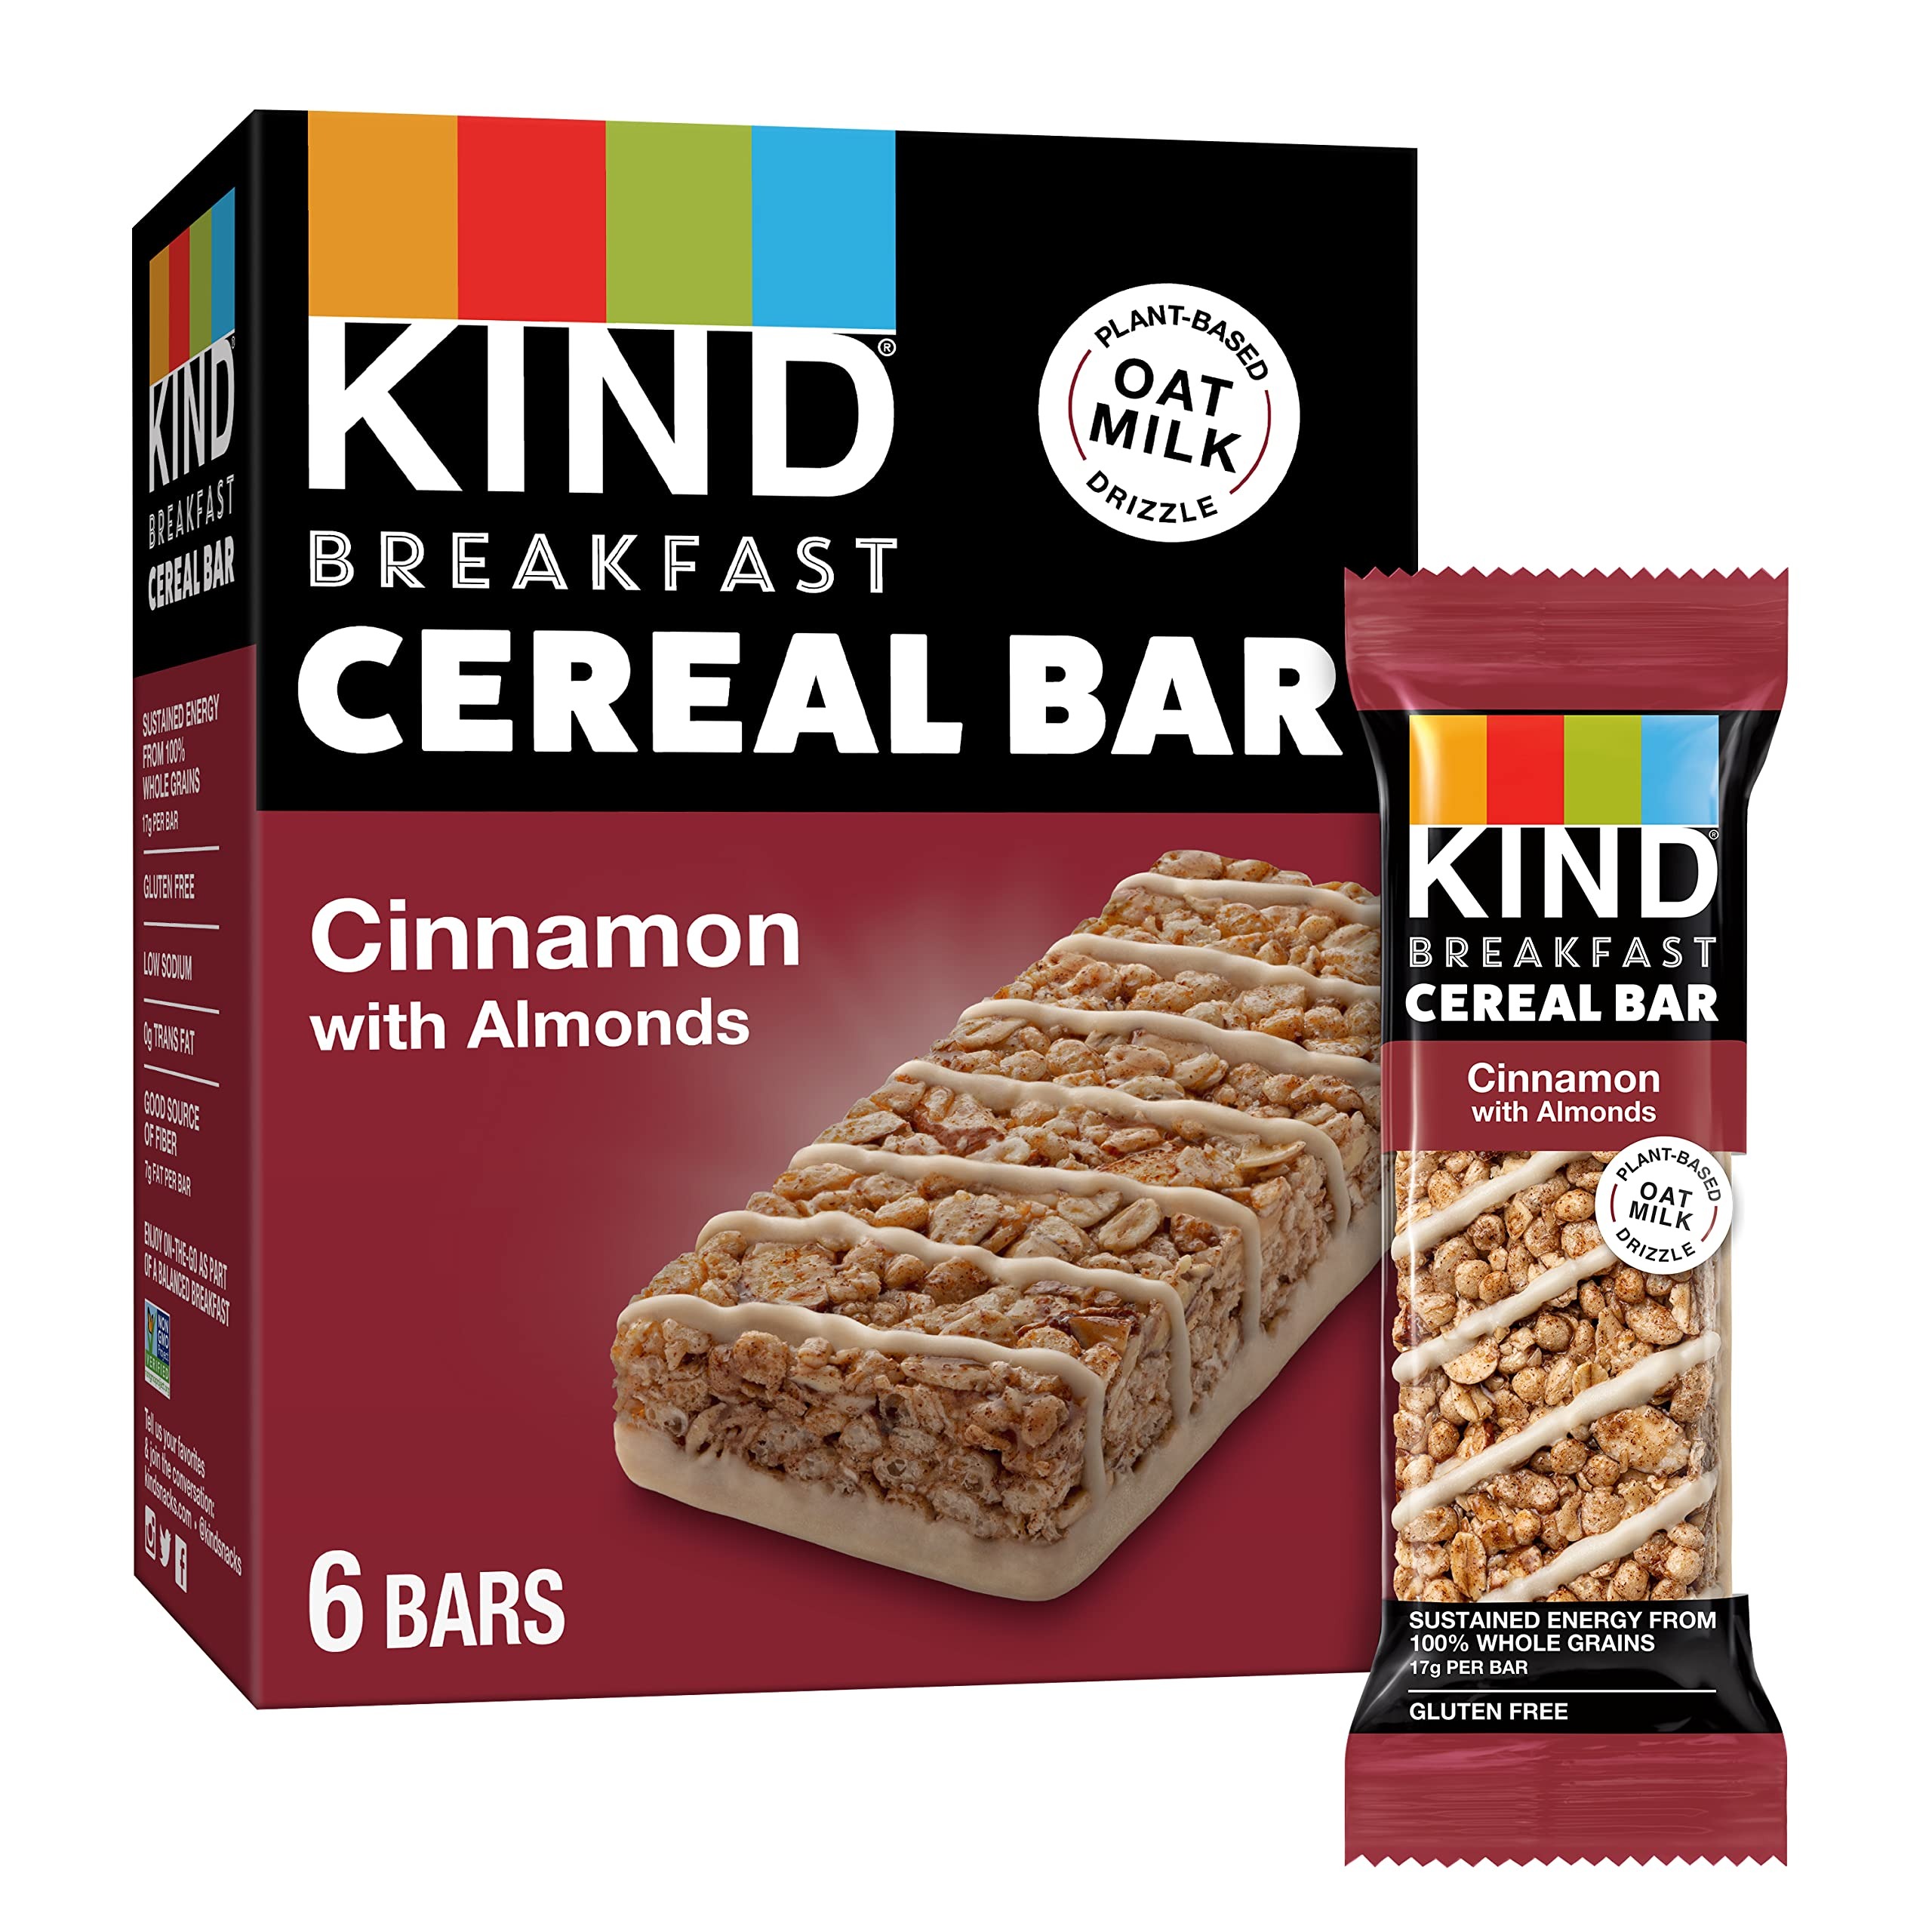
Item Name: KIND Breakfast Cereal Bars, Gluten Free Snacks, Cinnamon with Almonds, 9.3oz Box (36 Bars)
Bullet Point 1: Contains six, 9.3-ounce boxes of 6 KIND Breakfast Cereal Bars
Bullet Point 2: KIND Breakfast Cinnamon with Almonds Cereal Bars are a delicious bar with sustained energy from 100% whole grains (17g per bar)
Bullet Point 3: Combination of crispy, light texture and delicious plant-based oat milk drizzle for a snack food with the perfect sweetness
Bullet Point 4: Made with #1 ingredient whole grain oats; Gluten free; Good source of fiber (7g fat per bar); Non-GMO Project Verified; Contains almonds and soy. May contain peanuts, tree nuts and sesame seeds.
Bullet Point 5: Individually wrapped bars fit perfectly in tote bags, backpacks, or car cup holders as part of breakfast on-the-go
Bullet Point 6: Convenient breakfast bar made for busy mornings
Value: 55.8
Unit: Ounce

Price: 10.06